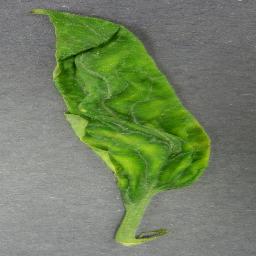
Label: Tomato___Tomato_Yellow_Leaf_Curl_Virus